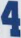
Number: 4